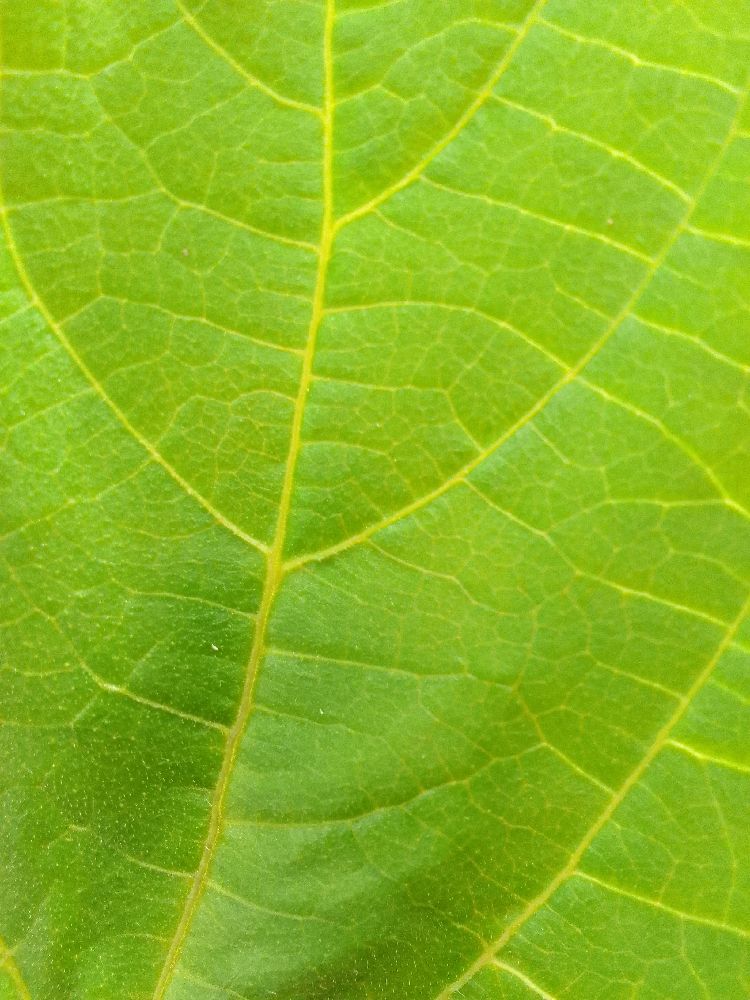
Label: healthy